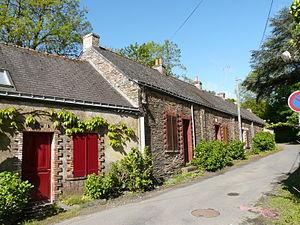
Vue d'ensemble de la rue de logements d'ouvriers de forge.
Moisdon-la-Rivière est une commune de l'Ouest de la France, située dans le département de la Loire-Atlantique, en région Pays de la Loire.